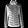
Label: Coat